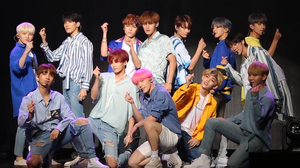
Seventeen (band) / 2018: Director's Cut, japansk debut & You Make My Day
Seventeen til You Make My Day showcase.
"Seventeen, også betegnet som SEVENTEEN eller SVT, er et sydkoreansk band dannet af Pledis Entertainment i 2015. Gruppen består af 13 medlemmer som er delt op i tre undergrupper, der hver specialiserer sig indenfor forskellige områder: ""Hip-hop Unit"", ""Vocal Unit"" og ""Performance Unit"". Gruppen har udgivet to fulde album og 5 minialbum. I 2018 debuterede undergruppen BSS, eller BooSeokSoon, bestående af medlemmerne Hoshi, DK og Seungkwan, med sangen Just Do It.